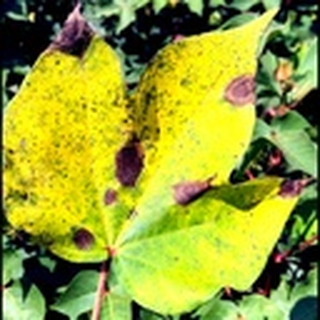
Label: cotton_bacterial_blight